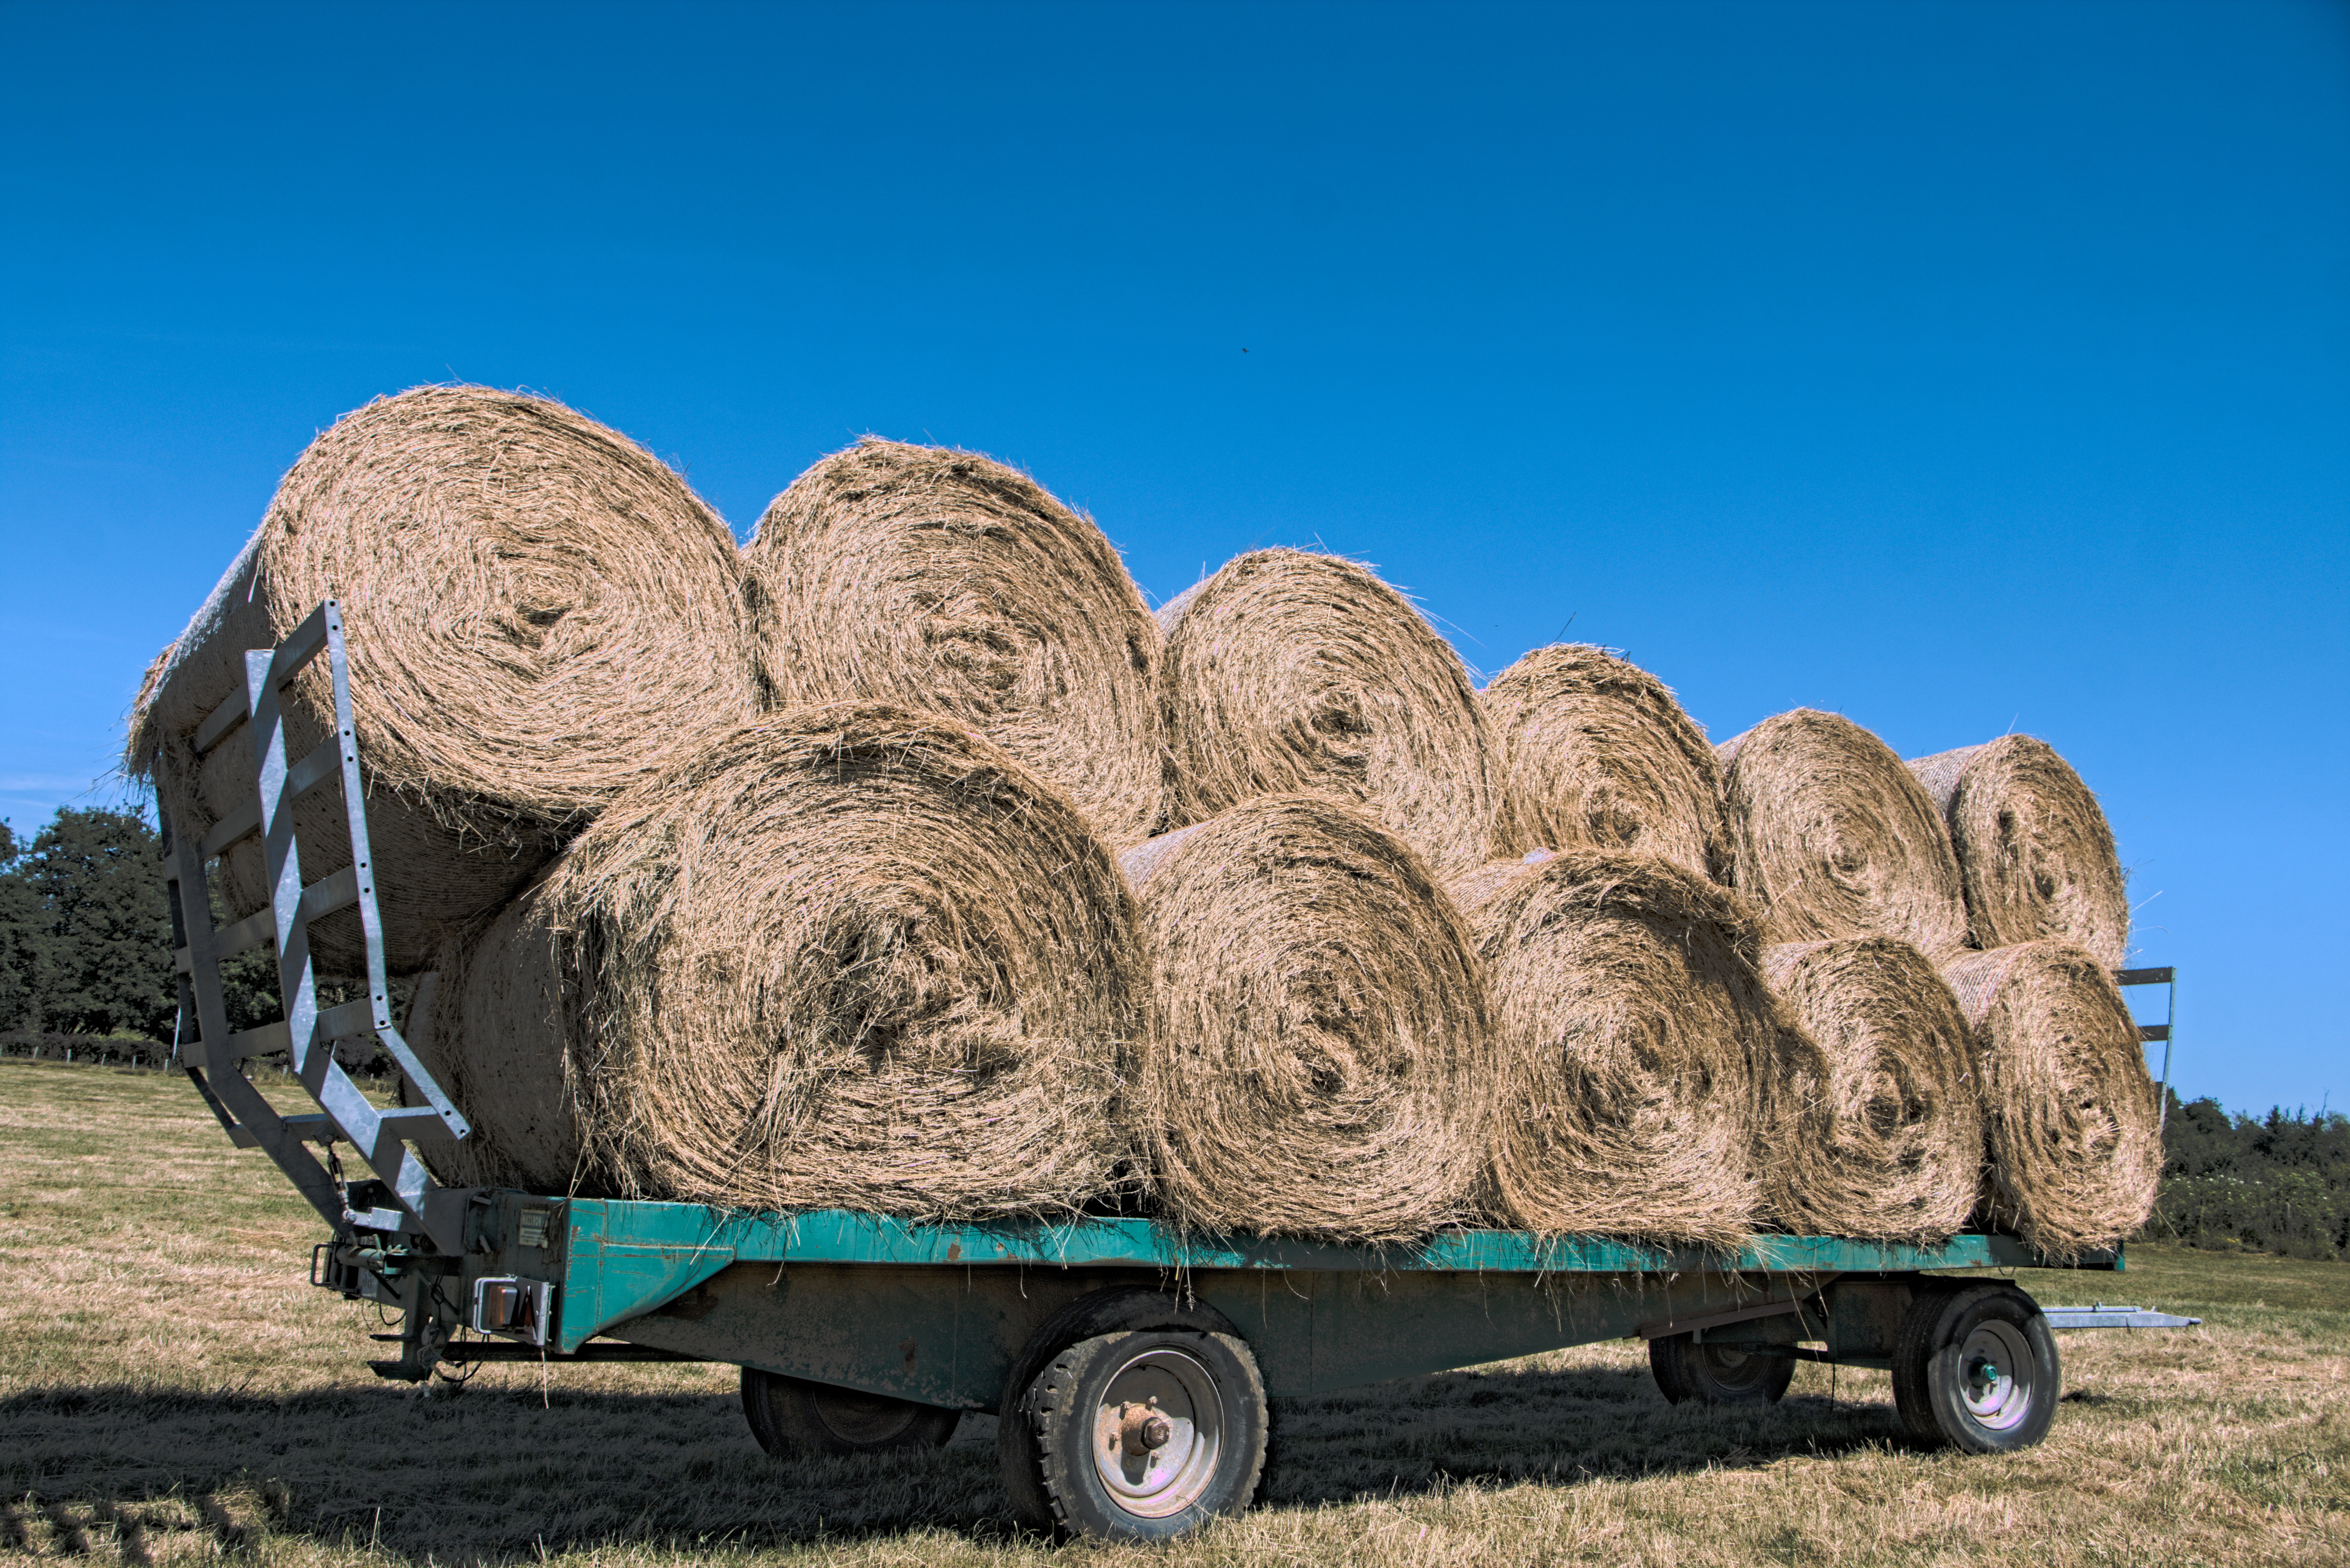
grass, hay, field, wheat, rural, harvest, vehicle, agriculture, cereals, trailer, loading, man made object, work in the fields, agricultural vehicle, grass family